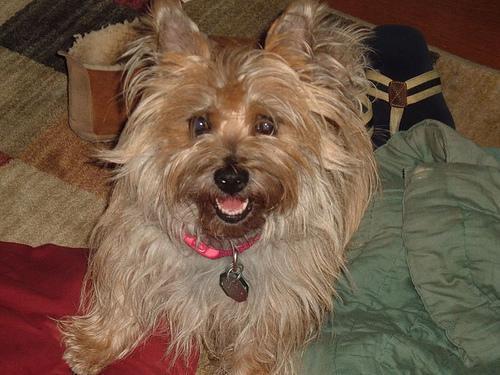
cairn